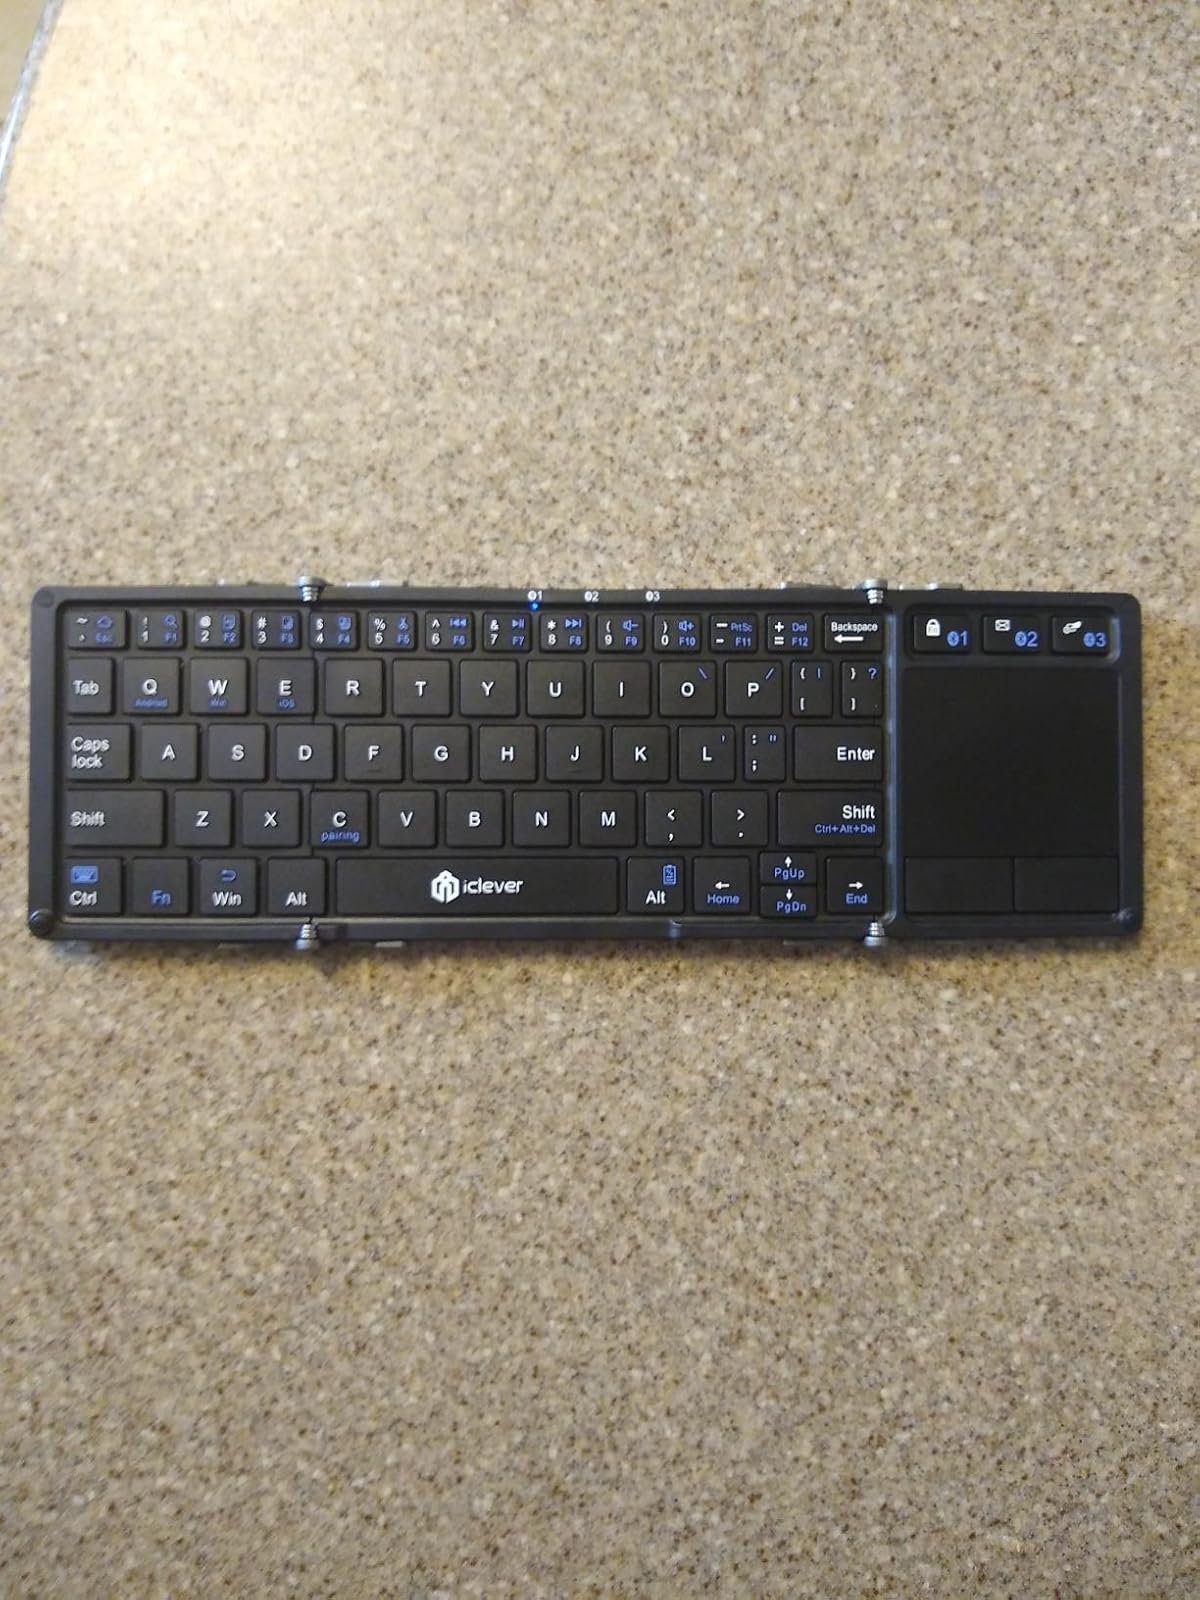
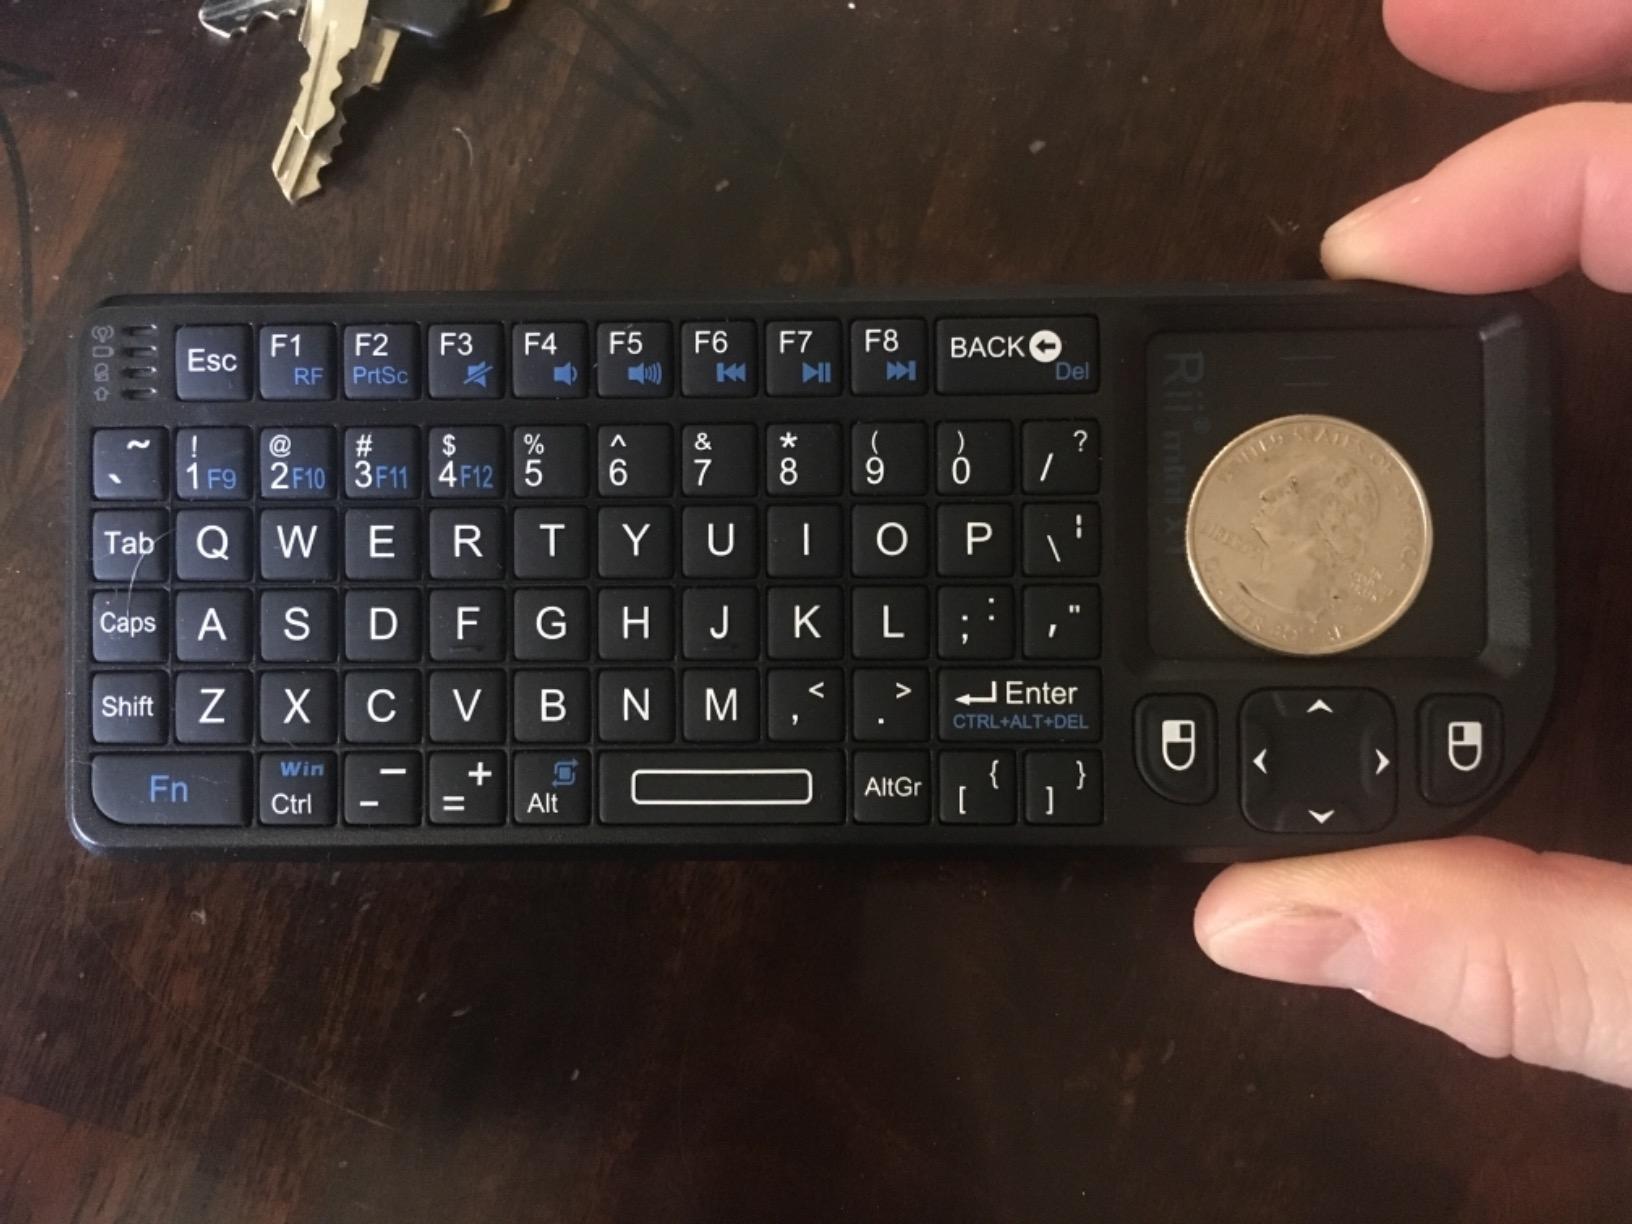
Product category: keyboard
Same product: no